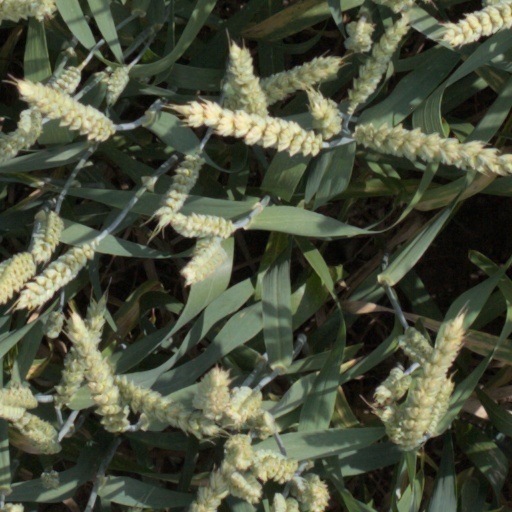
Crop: wheat